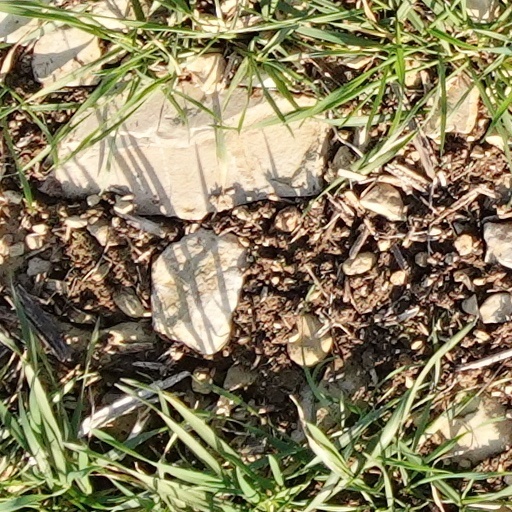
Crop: wheat